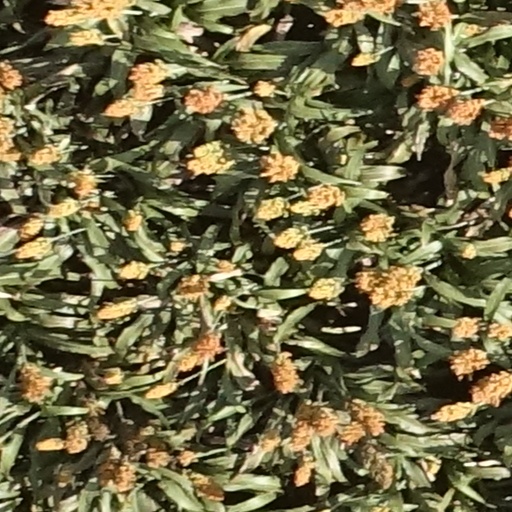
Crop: sorghum